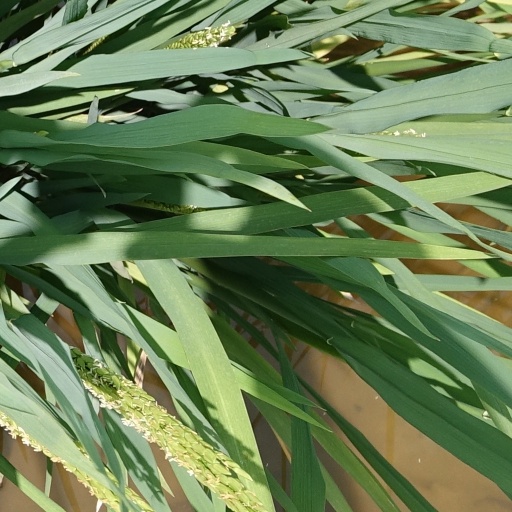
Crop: rice